Applications of 3D printing

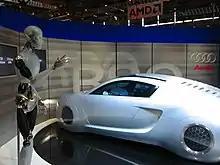
The Audi RSQ was made with rapid prototyping industrial KUKA robots.

In cars, trucks, and aircraft, additive manufacturing is beginning to transform both unibody and fuselage design and production, and powertrain design and production. For example, General Electric uses high-end 3D printers to build parts for turbines. Many of these systems are used for rapid prototyping before mass production methods are employed.